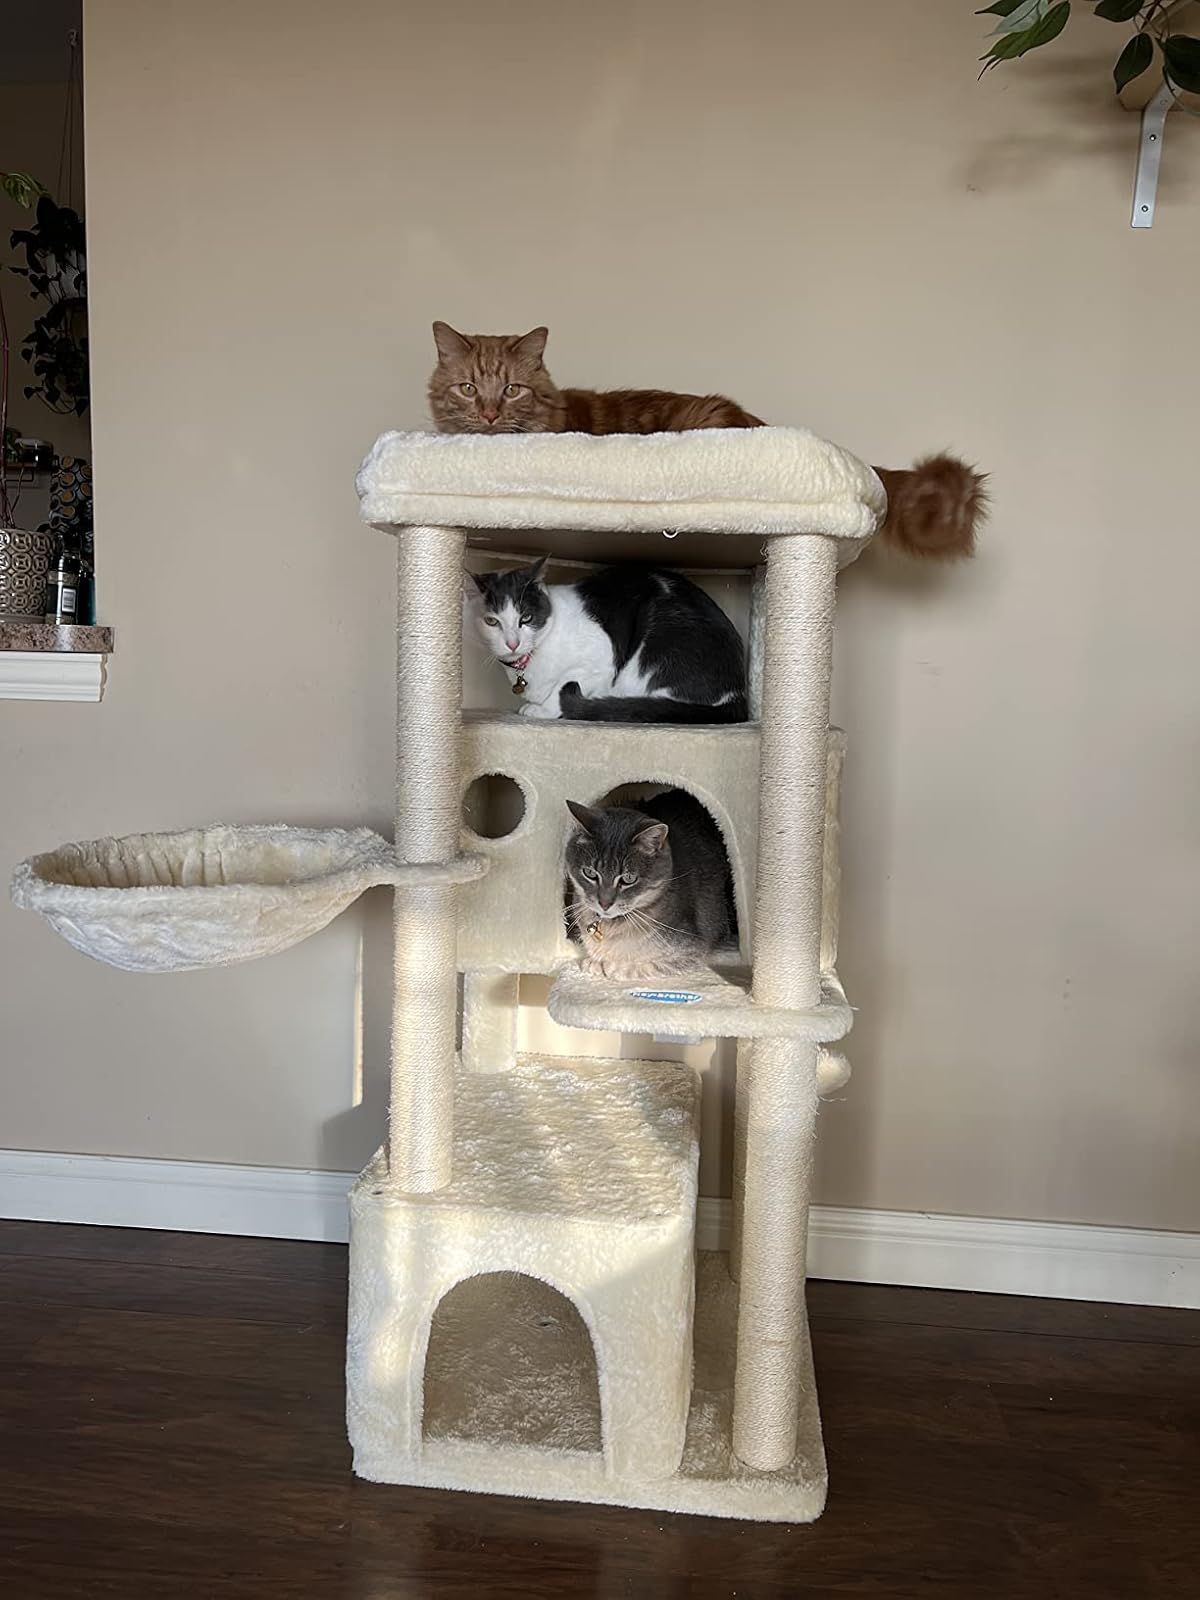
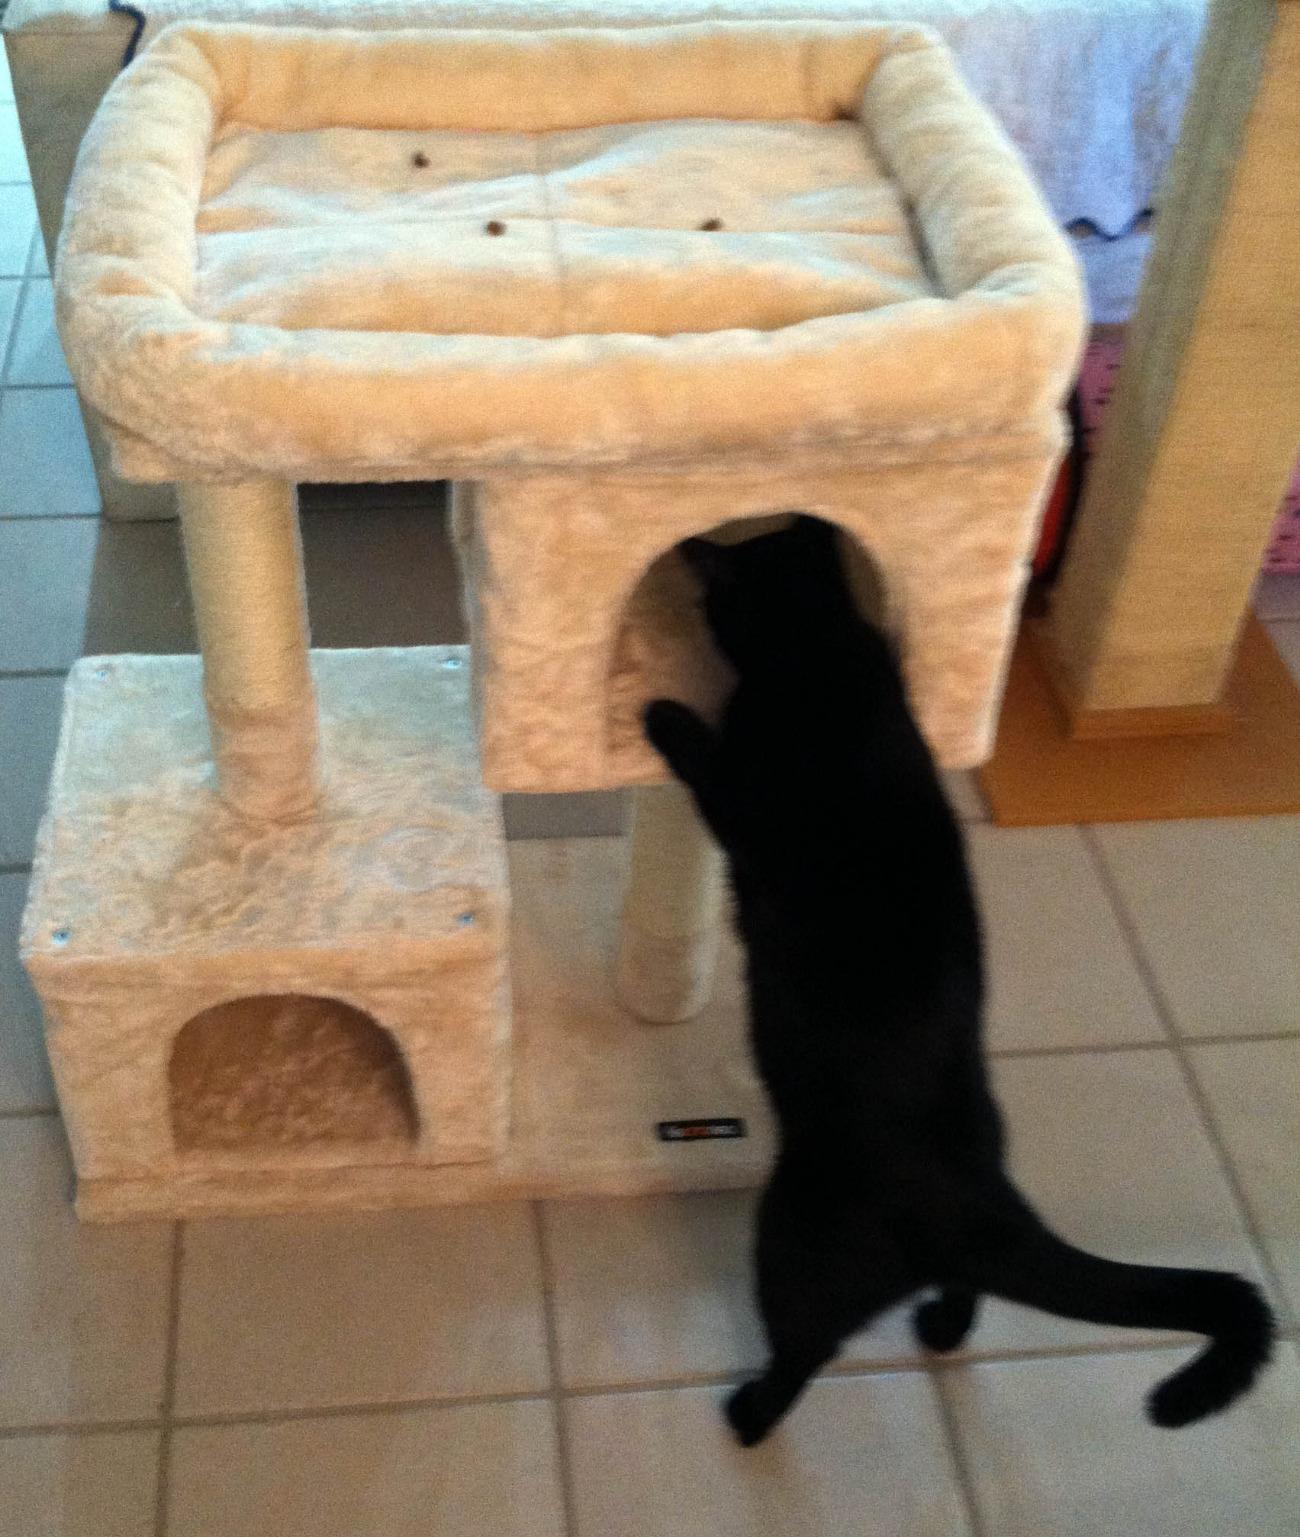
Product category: items_cat tree
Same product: no